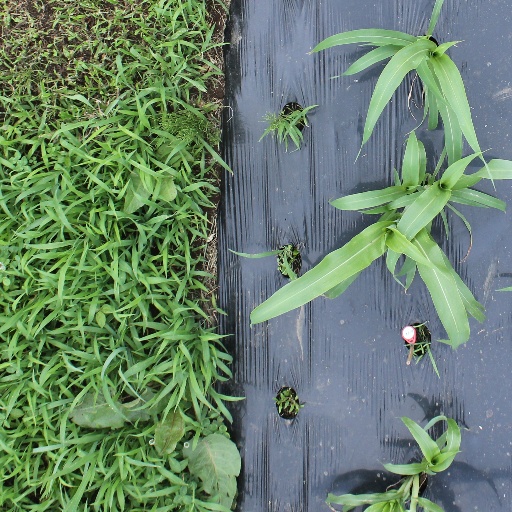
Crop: sorghum